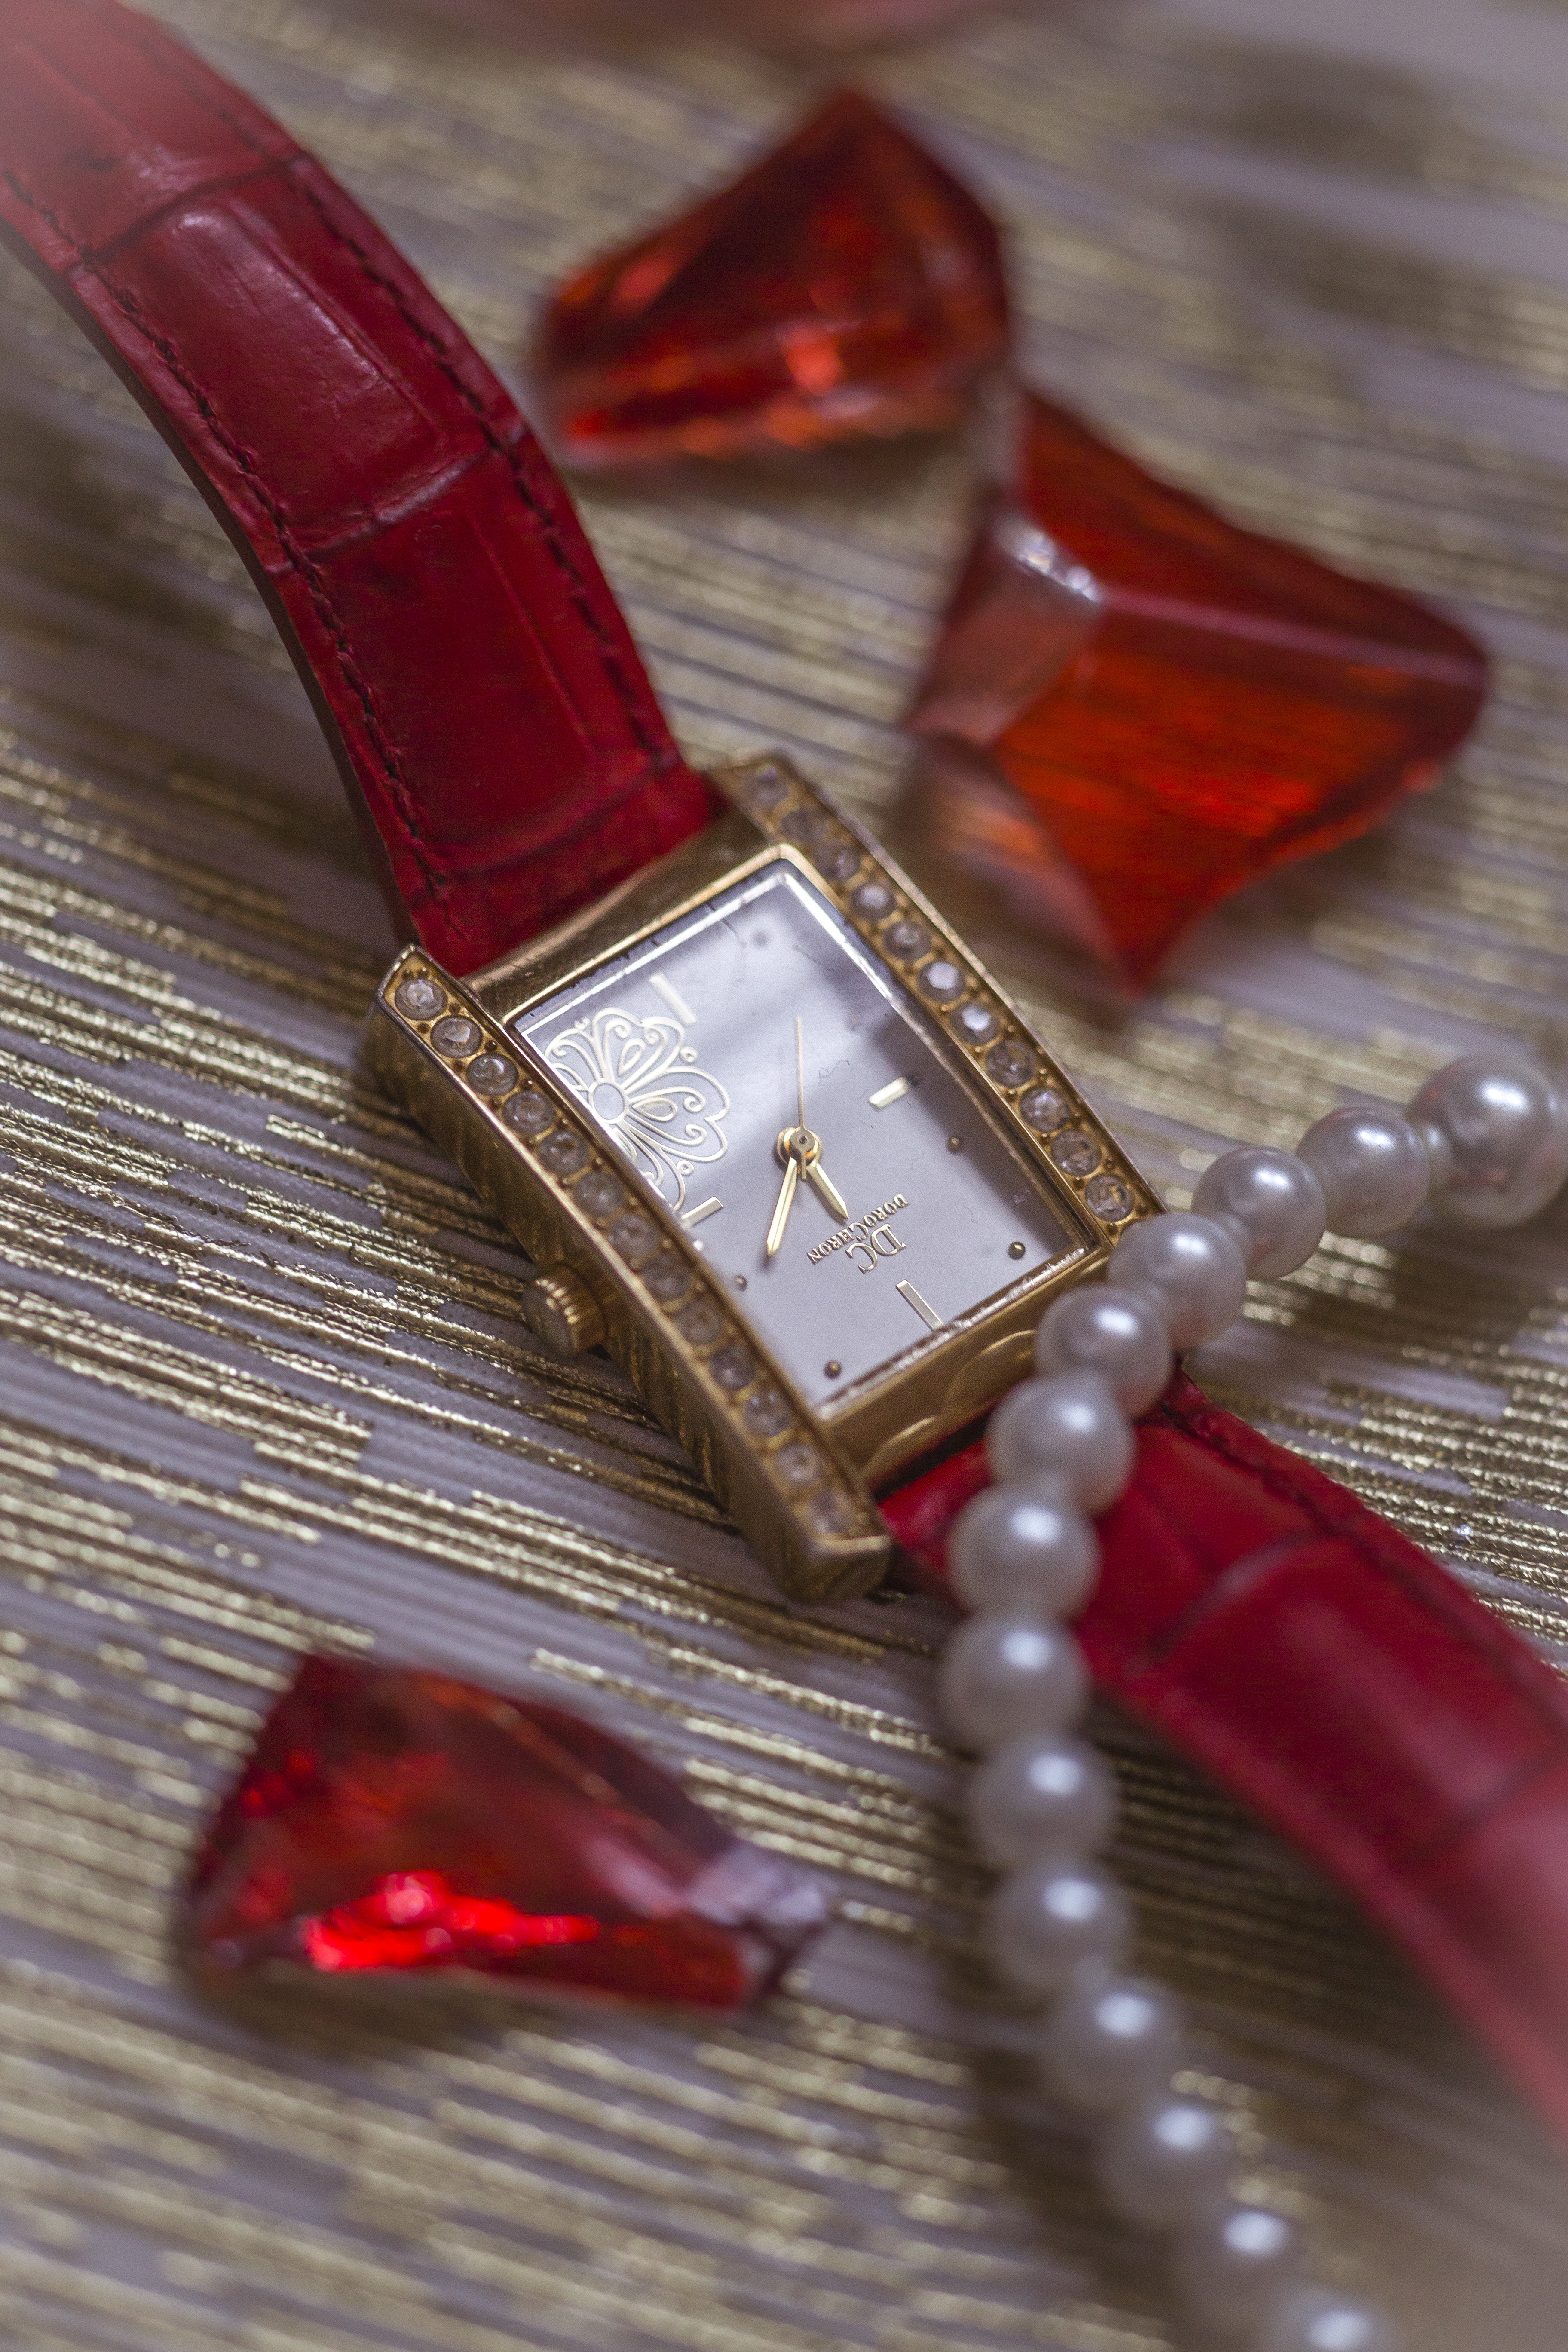
hours, jewellery, red, amber, carmine, fashion, magenta, natural material, maroon, Material property, body jewelry, coquelicot, still life photography, strap, silver, craft, Everyday carry, chain, symbol, gemstone, jewelry making, ruby, brass